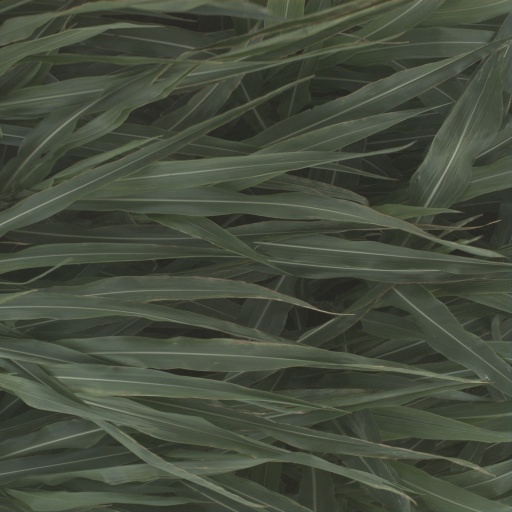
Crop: sorghum